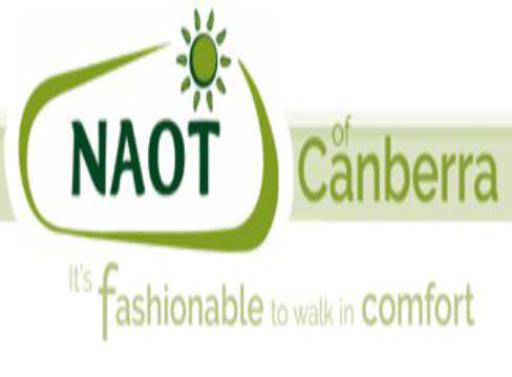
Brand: naot
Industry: Clothes